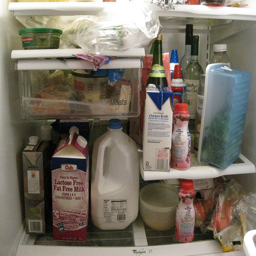
a refrigerator is filled with food and drinks

A refrigerator that contains milk, apples, whip cream, and other items.
the inside of a refrigerator with lots of food and drinks
Various food and drink inside of a fridge.
This is a refrigerator with a lot of food